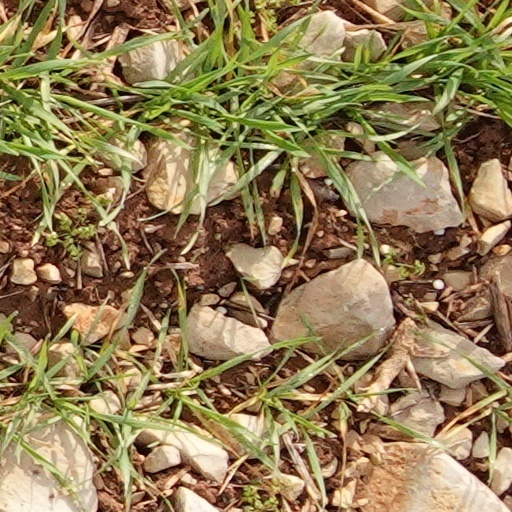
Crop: wheat